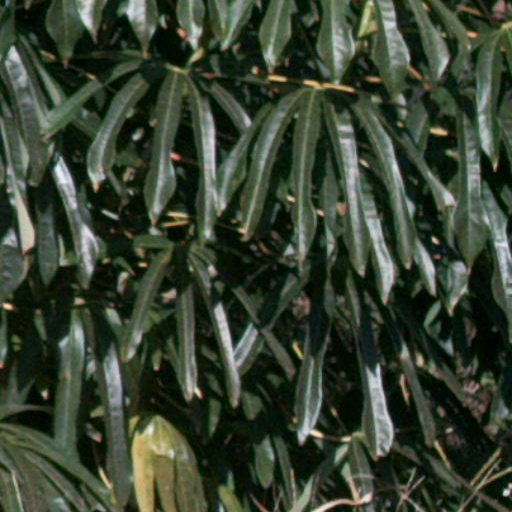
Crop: cassava